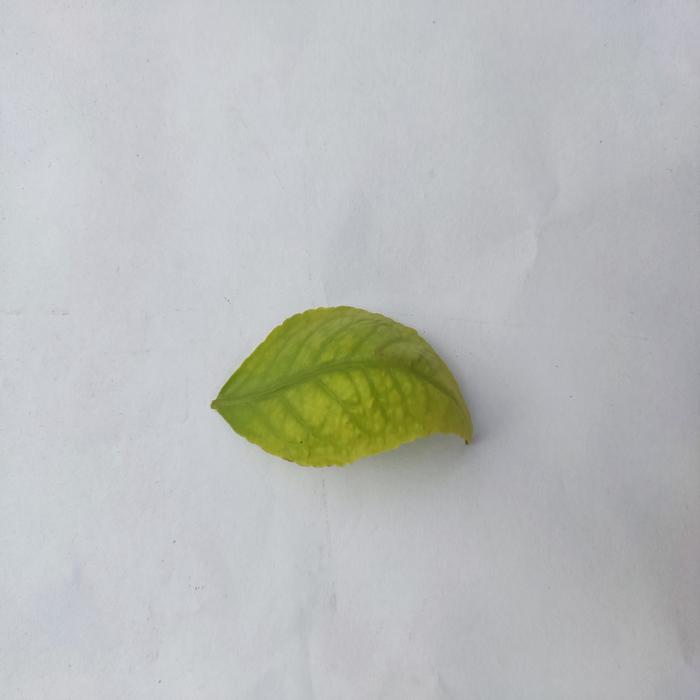
Crop: Aegle Marmelos
Leaf condition: Cercospora_Leaf